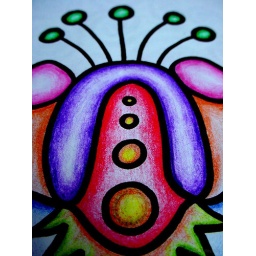
Vivid marker on cartridge paper coloured in with soft water soluable pencils